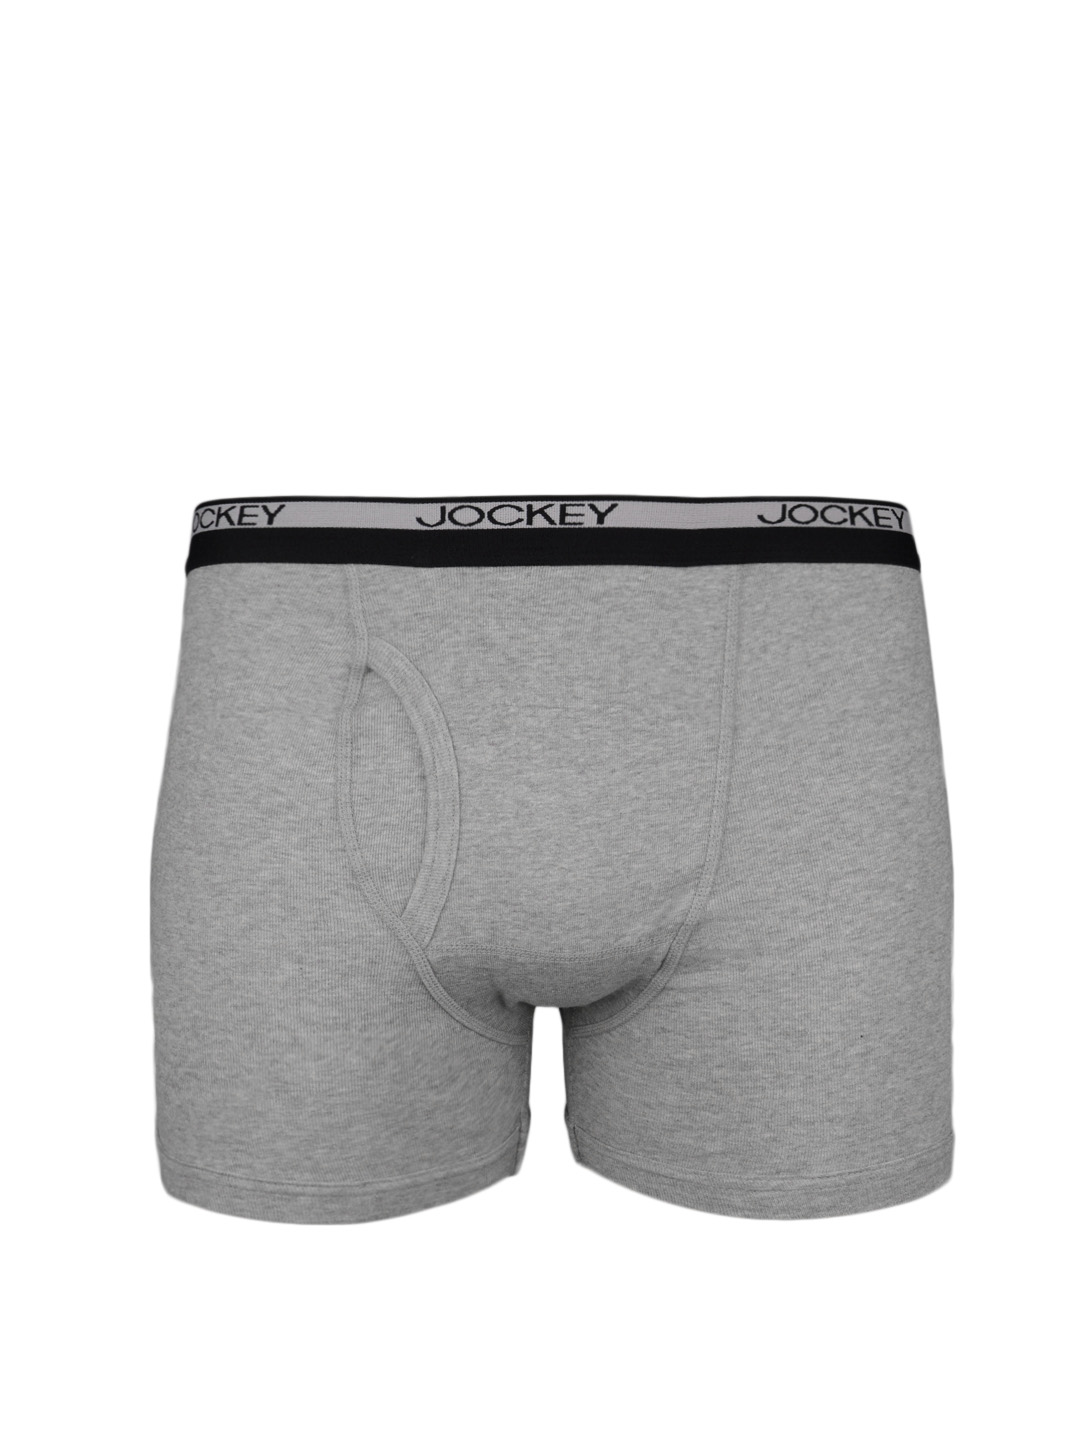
Jockey MODERN CLASSIC Men Grey Melange Trunks 8009
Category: Apparel / Innerwear / Trunk
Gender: Men
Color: Grey Melange
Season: Summer 2016
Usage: Casual